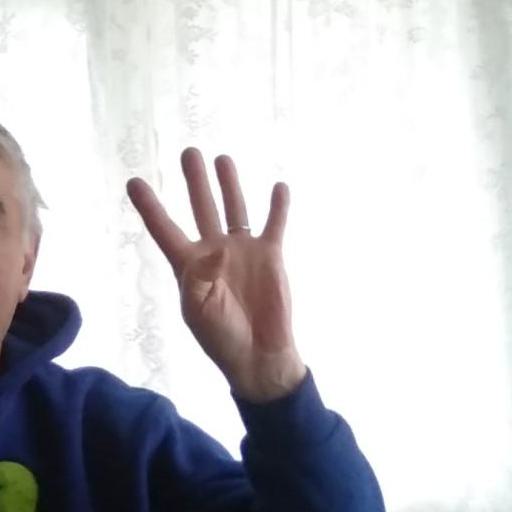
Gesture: four